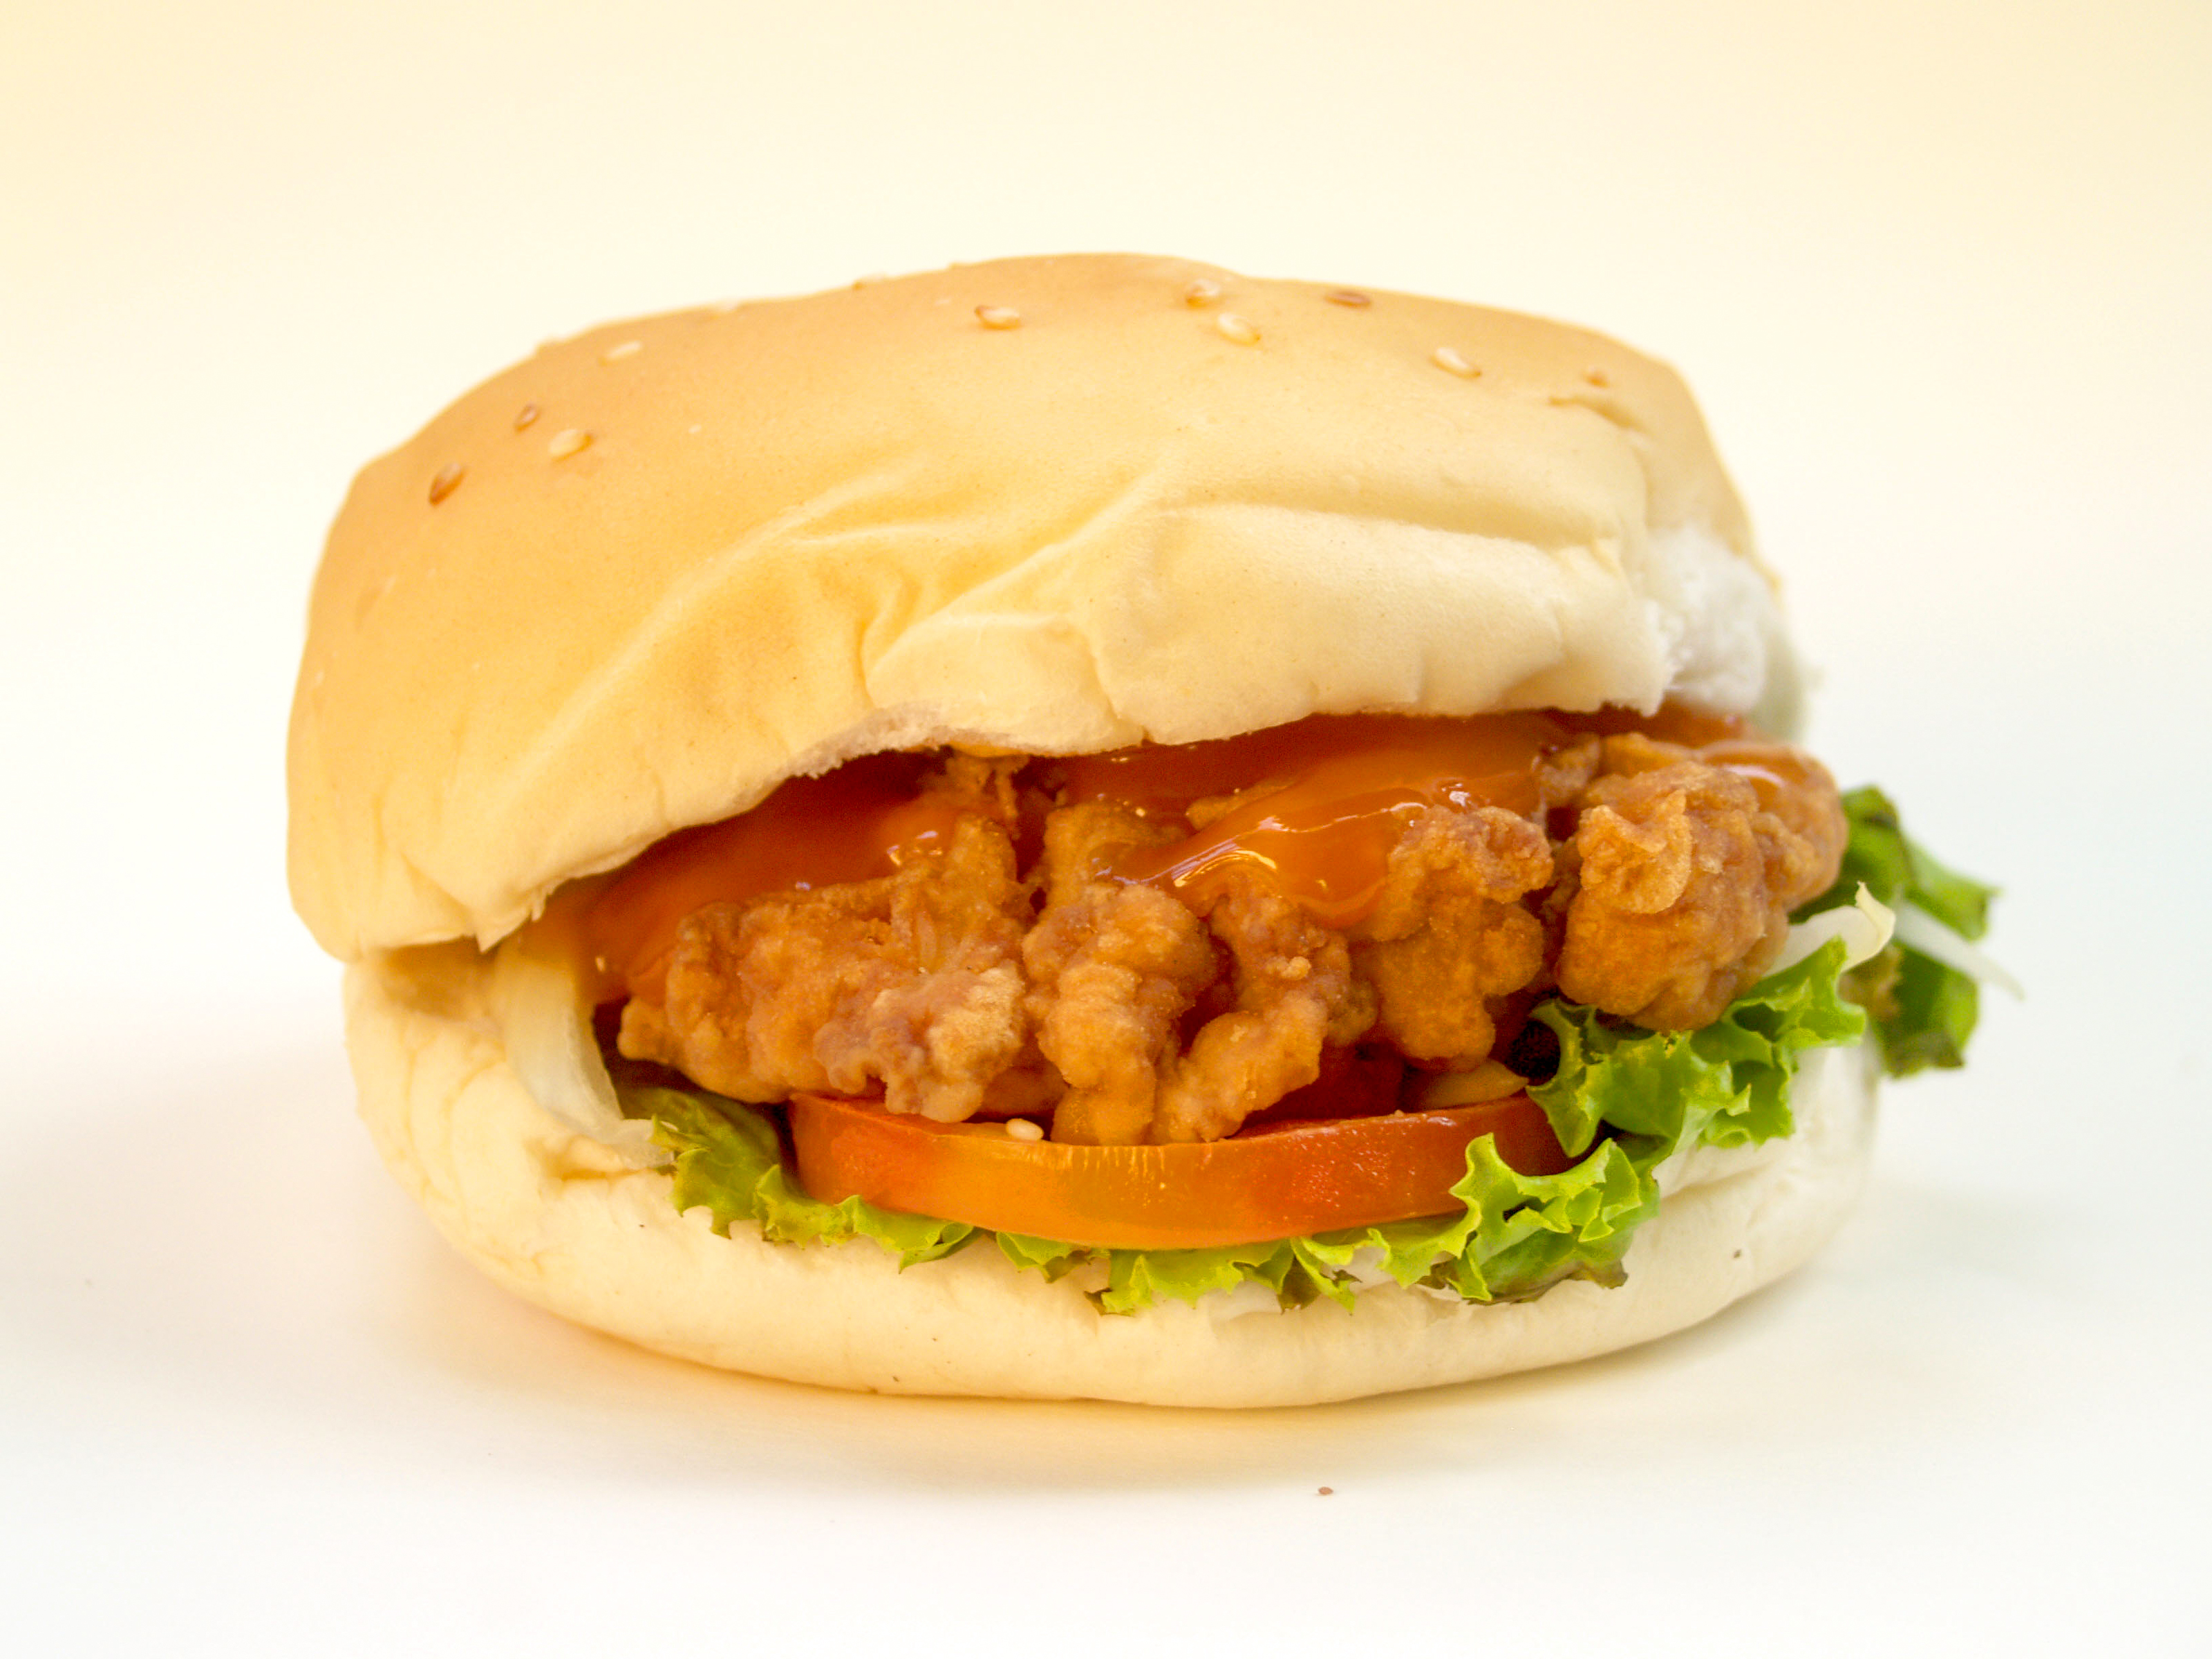
meat, food, fast, tasty, snack, burger, meal, beef, background, hamburger, bread, bun, sandwich, fresh, sesame, tomato, cheese, delicious, cheeseburger, lettuce, american, lunch, onion, cuisine, salad, eating, vegetable, unhealthy, gourmet, dinner, dish, fast food, veggie burger, breakfast sandwich, fried food, salmon burger, finger food, buffalo burger, american food, slider, vegetarian food